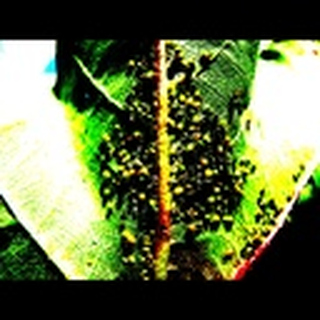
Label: cotton_aphids